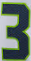
Number: 3